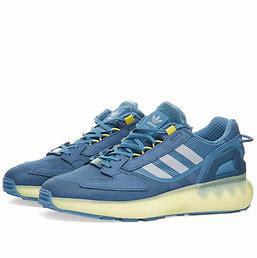
Brand: Adidas
Model: ZX 5K Boost